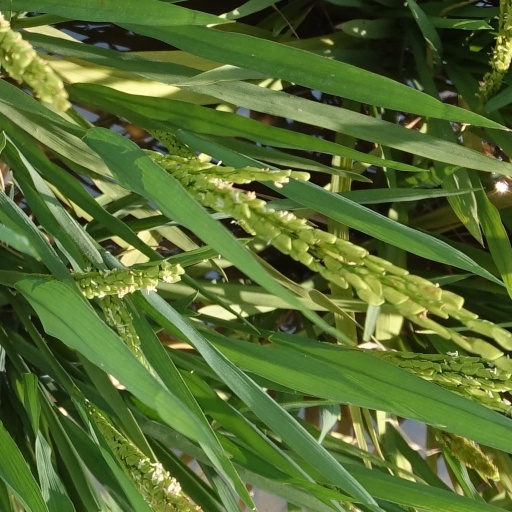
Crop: rice